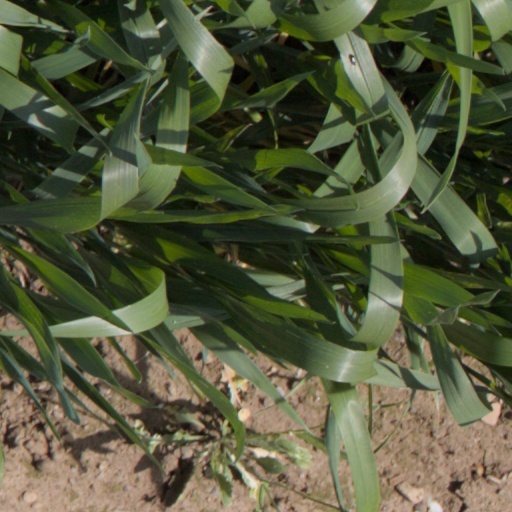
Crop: wheat